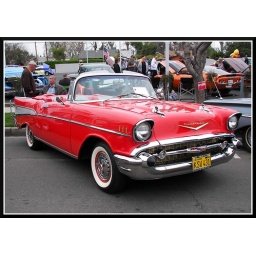
A beautiful 57 Chevy convertible at a car show in Sanger, California. What an iconic machine!